Charles Edward Mudie

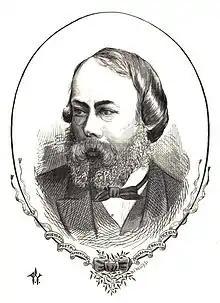
Mudie by Frederick Waddy (1872)

Charles Edward Mudie (18 October 1818 – 28 October 1890), English publisher and founder of Mudie's Lending Library and Mudie's Subscription Library, was the son of a second-hand bookseller and newsagent. Mudie's efficient distribution system and vast supply of texts revolutionized the circulating library movement, while his "select" library influenced Victorian middle-class values and the structure of the three-volume novel. He was also the first publisher of James Russell Lowell's poems in England, and of Emerson's "Man Thinking".